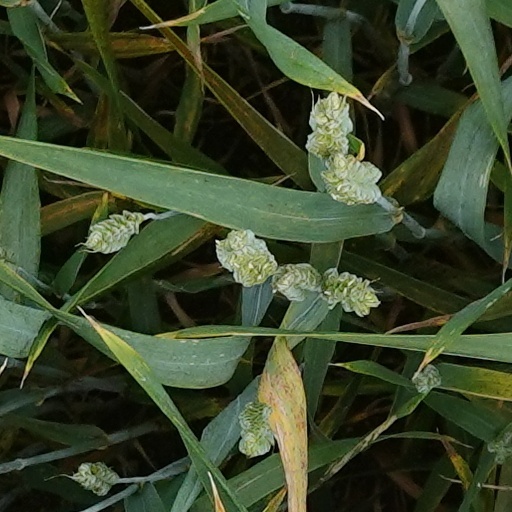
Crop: wheat